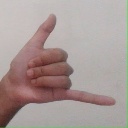
अक्षर: द